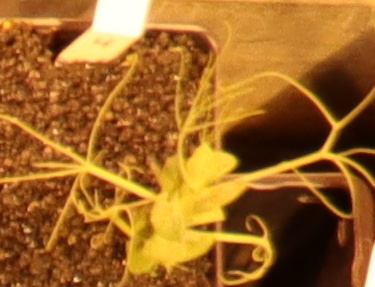
Label: Field Pea